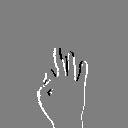
ASL letter: f